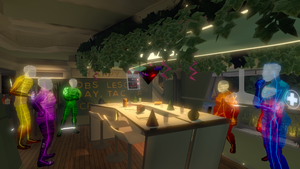
Tacoma est un jeu vidéo d'aventure développé et édité par Fullbright, sorti en 2017 sur Windows, Mac, Linux et Xbox One.